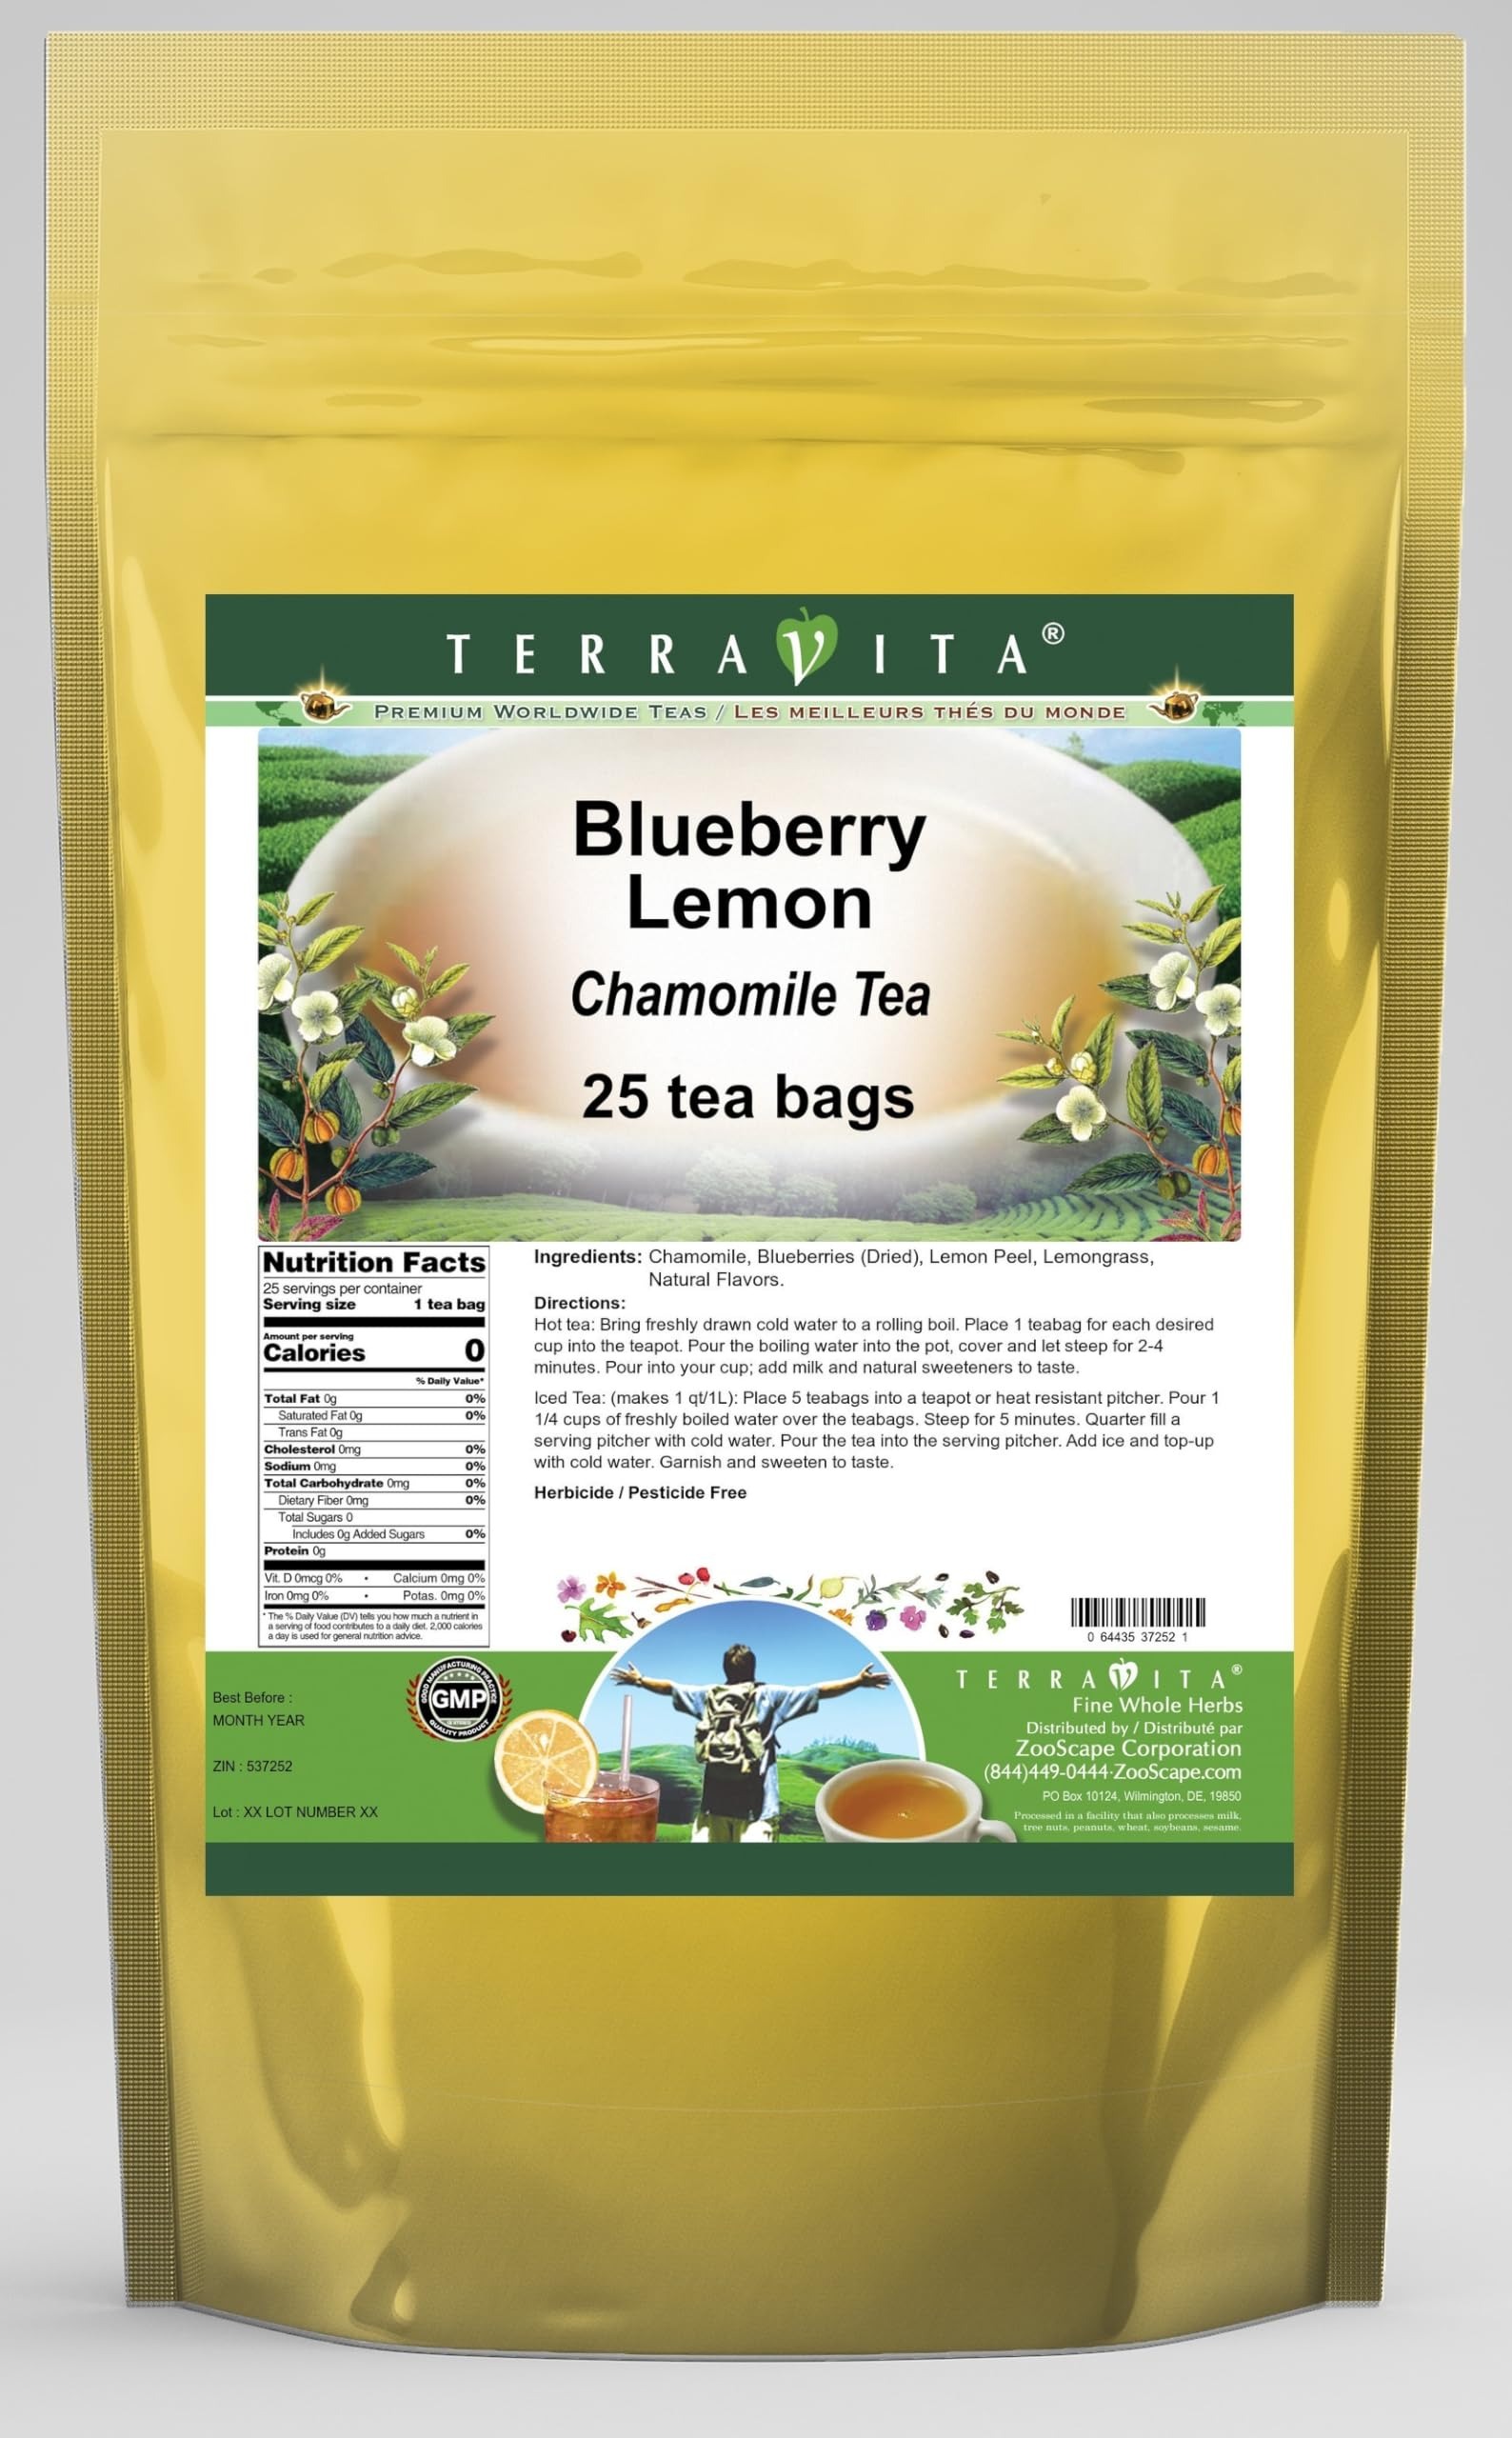
Item Name: Blueberry Lemon Chamomile Tea (25 tea bags, ZIN: 537252) - 3 Pack
Bullet Point 1: Our Blueberry Lemon Chamomile Tea is a delicious flavored Chamomile tea with Blueberries, Lemon Peel and Lemongrass that you will enjoy relaxing with anytime! The natural Blueberry Lemon taste is delicious! - Ingredients: Chamomile tea, Blueberries, Lemon Peel, Lemongrass and Natural Blueberry Lemon Flavor.
Bullet Point 2: No fillers.
Bullet Point 3: Manufacturer: TerraVita
Bullet Point 4: Size: 25 tea bags
Bullet Point 5: Chamomile Tea Bags - Packed in a convenient upright pouch!
Product Description: Our Blueberry Lemon Chamomile Tea is a delicious flavored Chamomile tea with Blueberries, Lemon Peel and Lemongrass that you will enjoy relaxing with anytime! The natural Blueberry Lemon taste is delicious! - Ingredients: Chamomile tea, Blueberries, Lemon Peel, Lemongrass and Natural Blueberry Lemon Flavor. - Hot tea brewing method: Bring freshly drawn cold water to a rolling boil. Place 1 teabag for each desired cup into the teapot. Pour the boiling water into the pot, cover and let steep for 2-4 minutes. Pour into your cup; add milk and natural sweeteners to taste. - Iced tea brewing method: (to make 1 liter/quart): Place 5 teabags into a teapot or heat resistant pitcher. Pour 1 1/4 cups of freshly boiled water over the teabags. Steep for 5 minutes. Quarter fill a serving pitcher with cold water. Pour the tea into the serving pitcher. Add ice and top-up with cold water. Garnish and sweeten to taste. - TerraVita is an exclusive line of premium-quality, natural source products that use only the finest, purest and most potent ingredients found around the world. TerraVita is hallmarked by the highest possible standards of purity, potency, stability and freshness. All of our products are prepared with the highest elements of quality control, from raw materials through the entire manufacturing process, up to and including the moment that the bottles or bags are sealed for freshness and shipped out to you. Our highest possible standards are certified by independent laboratories and backed by our personal guarantee. - TerraVita exists to meet and ensure your family's health and wellness without the harmful effects of chemicals and health products. We strive to make all of our products affordable and reliable and are constantly searching the market to maintain our affordabilit
Value: 75.0
Unit: Count

Price: 51.77